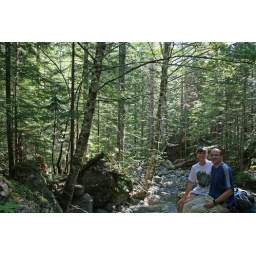
James and I enjoy a cool break by the water - much better after getting your shirt wet!